Turbofan

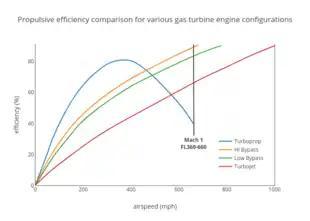
Propulsive efficiency comparison for various gas turbine engine configurations

The turbofan was invented to improve the fuel consumption of the turbojet. It achieves this by pushing more air, thus increasing the mass and lowering the speed of the propelling jet compared to that of the turbojet. This is done mechanically by adding a ducted fan rather than using viscous forces. A vacuum ejector is used in conjunction with the fan as first envisaged by inventor Frank Whittle.